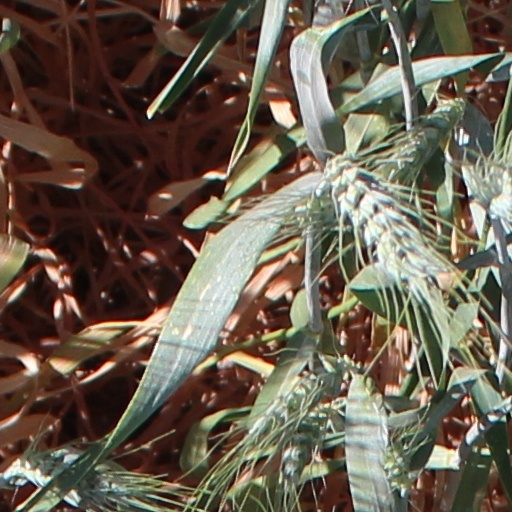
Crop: wheat